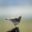
Label: bird